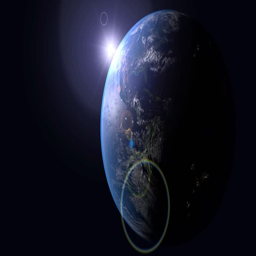
realistic model of the world , animation , 3d render